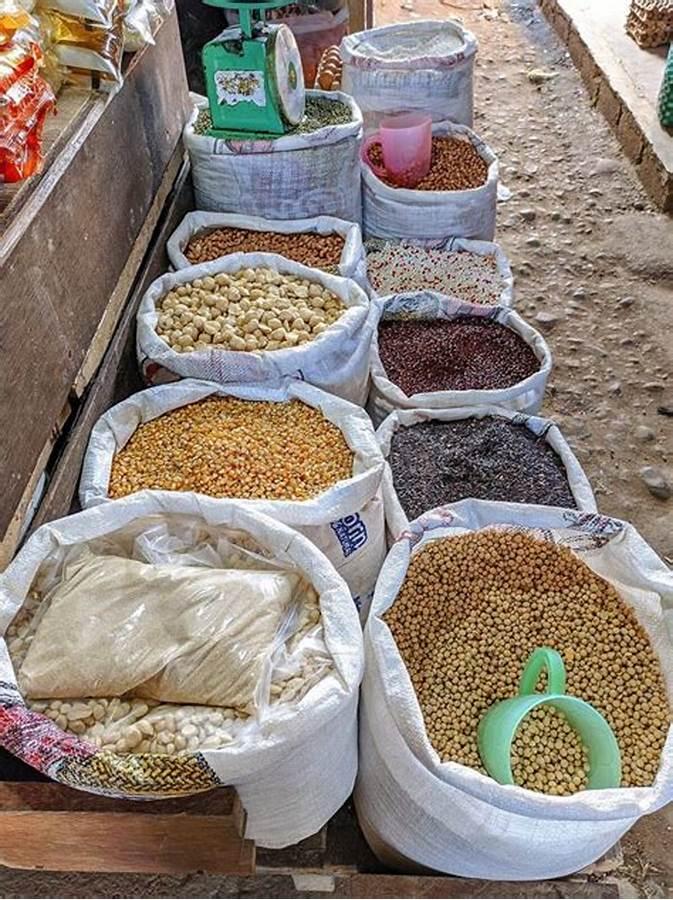
Duka la kuuza maharage na nafaka mbalimbali, Yamewekwa kwenye mifuko ya plastiki iliyoko wazi juu, Kuna aina tofauti tofauti za maharage, Kikombe cha plastiki cha kijani cha kupimia, Pia Kuna mizani ya kupimia bidhaa hizo duka linamuonekano mzuri.